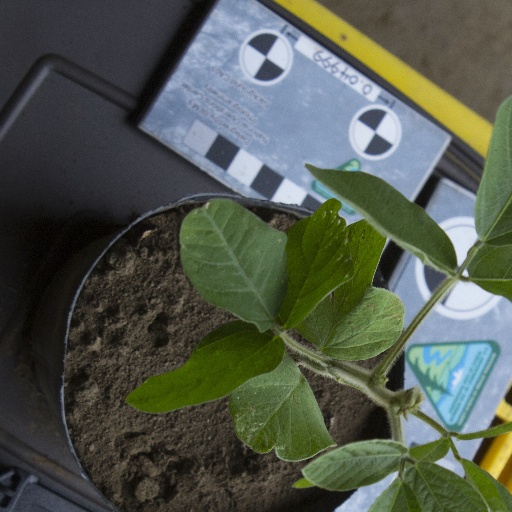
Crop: soybean